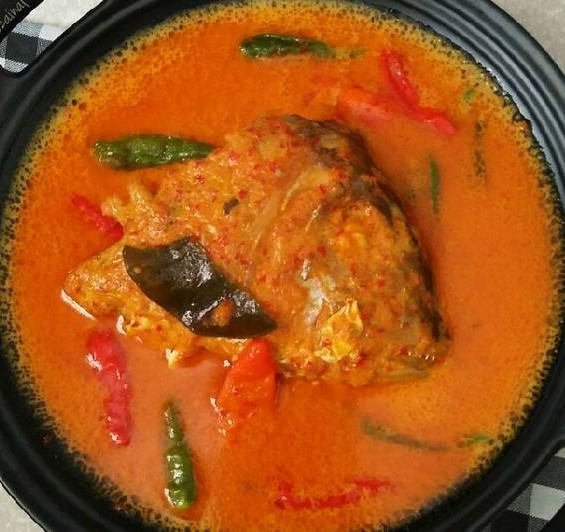
Label: gulai_ikan